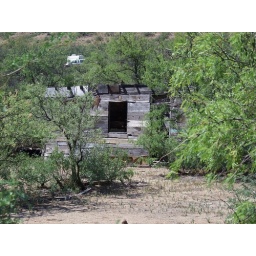
A wooden house in Dos Cabezas.